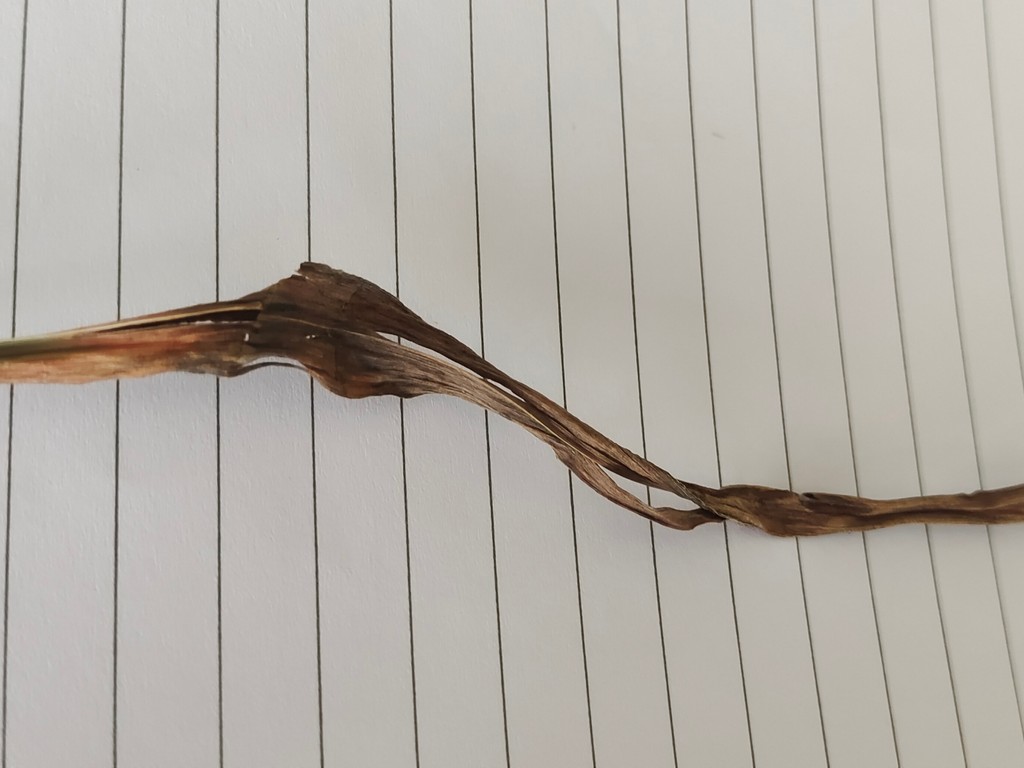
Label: Dried